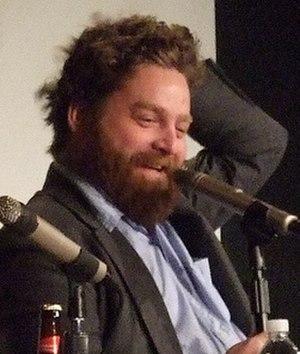
In the Air ou Haut dans les airs au Québec est un film américain réalisé par Jason Reitman, sorti en salles aux États-Unis le 4 décembre 2009 et en France le 27 janvier 2010.